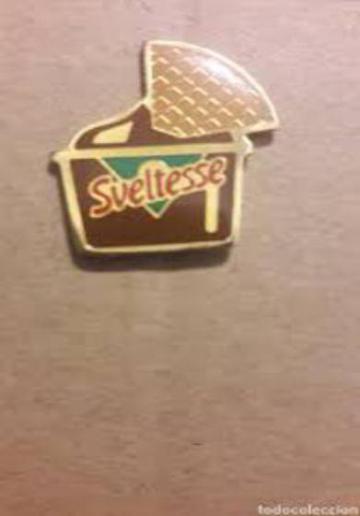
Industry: Food